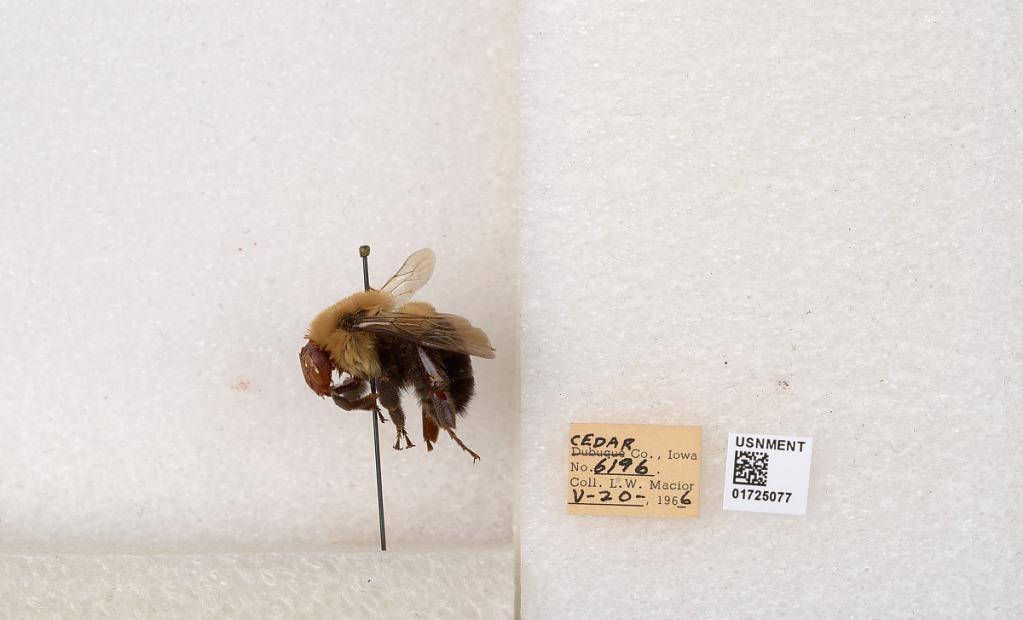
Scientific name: Bombus impatiens Cresson
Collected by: L. Macior
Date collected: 1966-5-20
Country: United States
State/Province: Iowa
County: Cedar
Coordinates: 41.7723, -91.1324